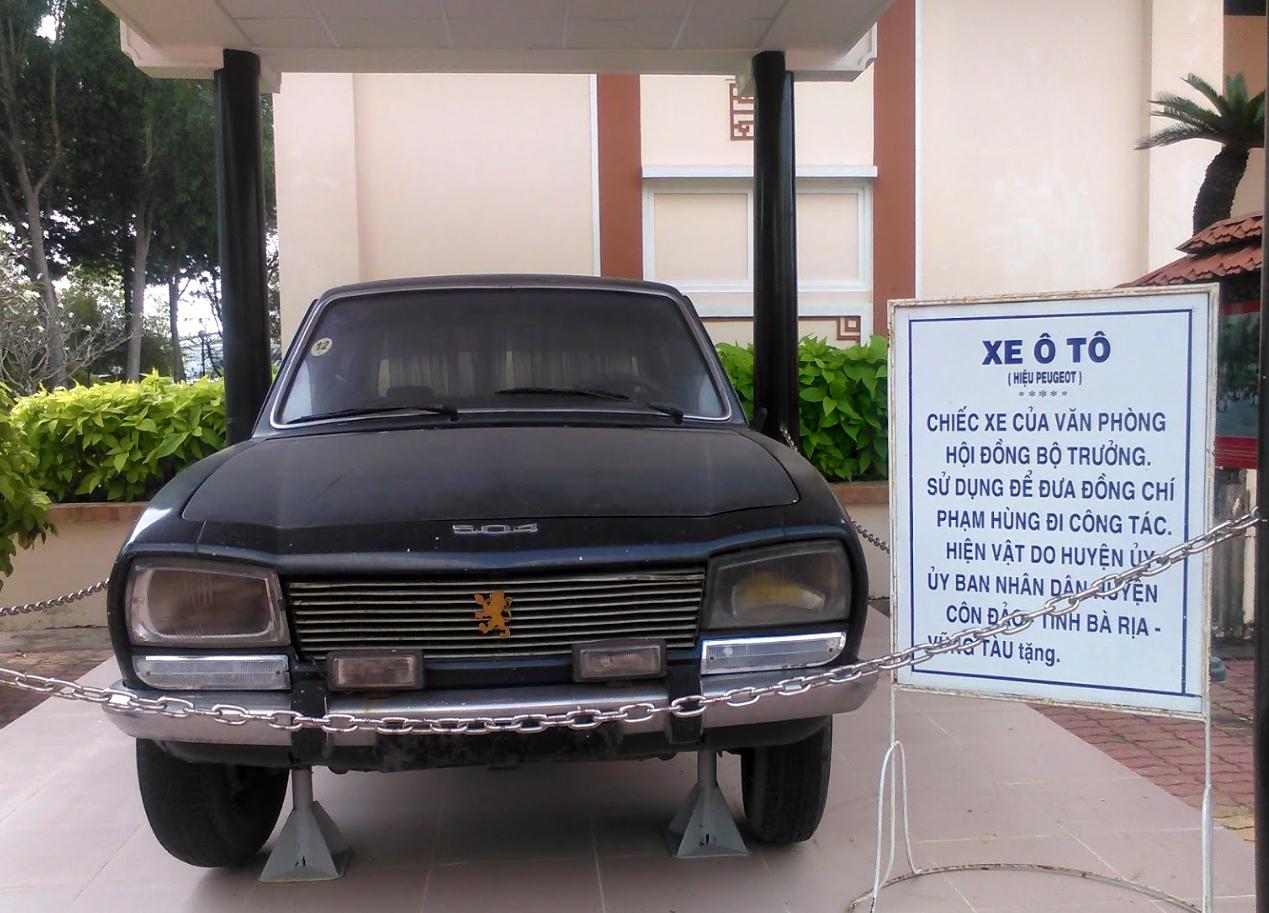
có một chiếc ô tô dùng để trưng bày xuất hiện trong ảnh